François-Louis Dejuinne

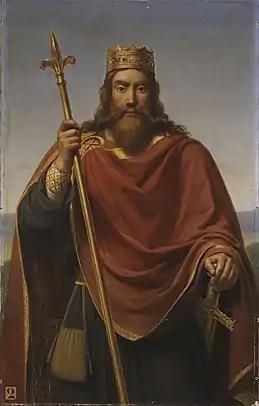
"Clovis I", 1835, now at the Palace of Versailles

François-Louis Dejuinne (1786–1844) was a French painter. He was born in Paris in 1786, and learned the art of painting under Girodet. He visited Rome, where he studied the works of Titian, Paolo Veronese, and other great masters. He died in Paris in 1844. His paintings were mostly historical; among them are the